Barwon Heads

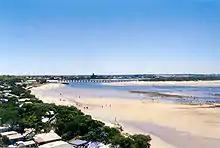
View of the town and the Barwon River estuary, as pictured from atop the southern head, 2006

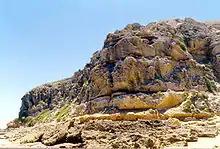
Face of the bluff on the southern head, 2006

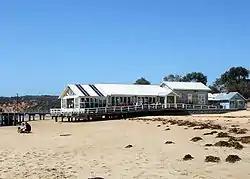
The blue weatherboard building served as Diver Dan's boatshed café in "SeaChange", 2007

During the late 1990s, Barwon Heads was the primary location of filming for the popular Australian television series, "SeaChange". In the past decade, Barwon Heads has become subject to what is colloquially known in some parts of Australia as the "seachange effect".